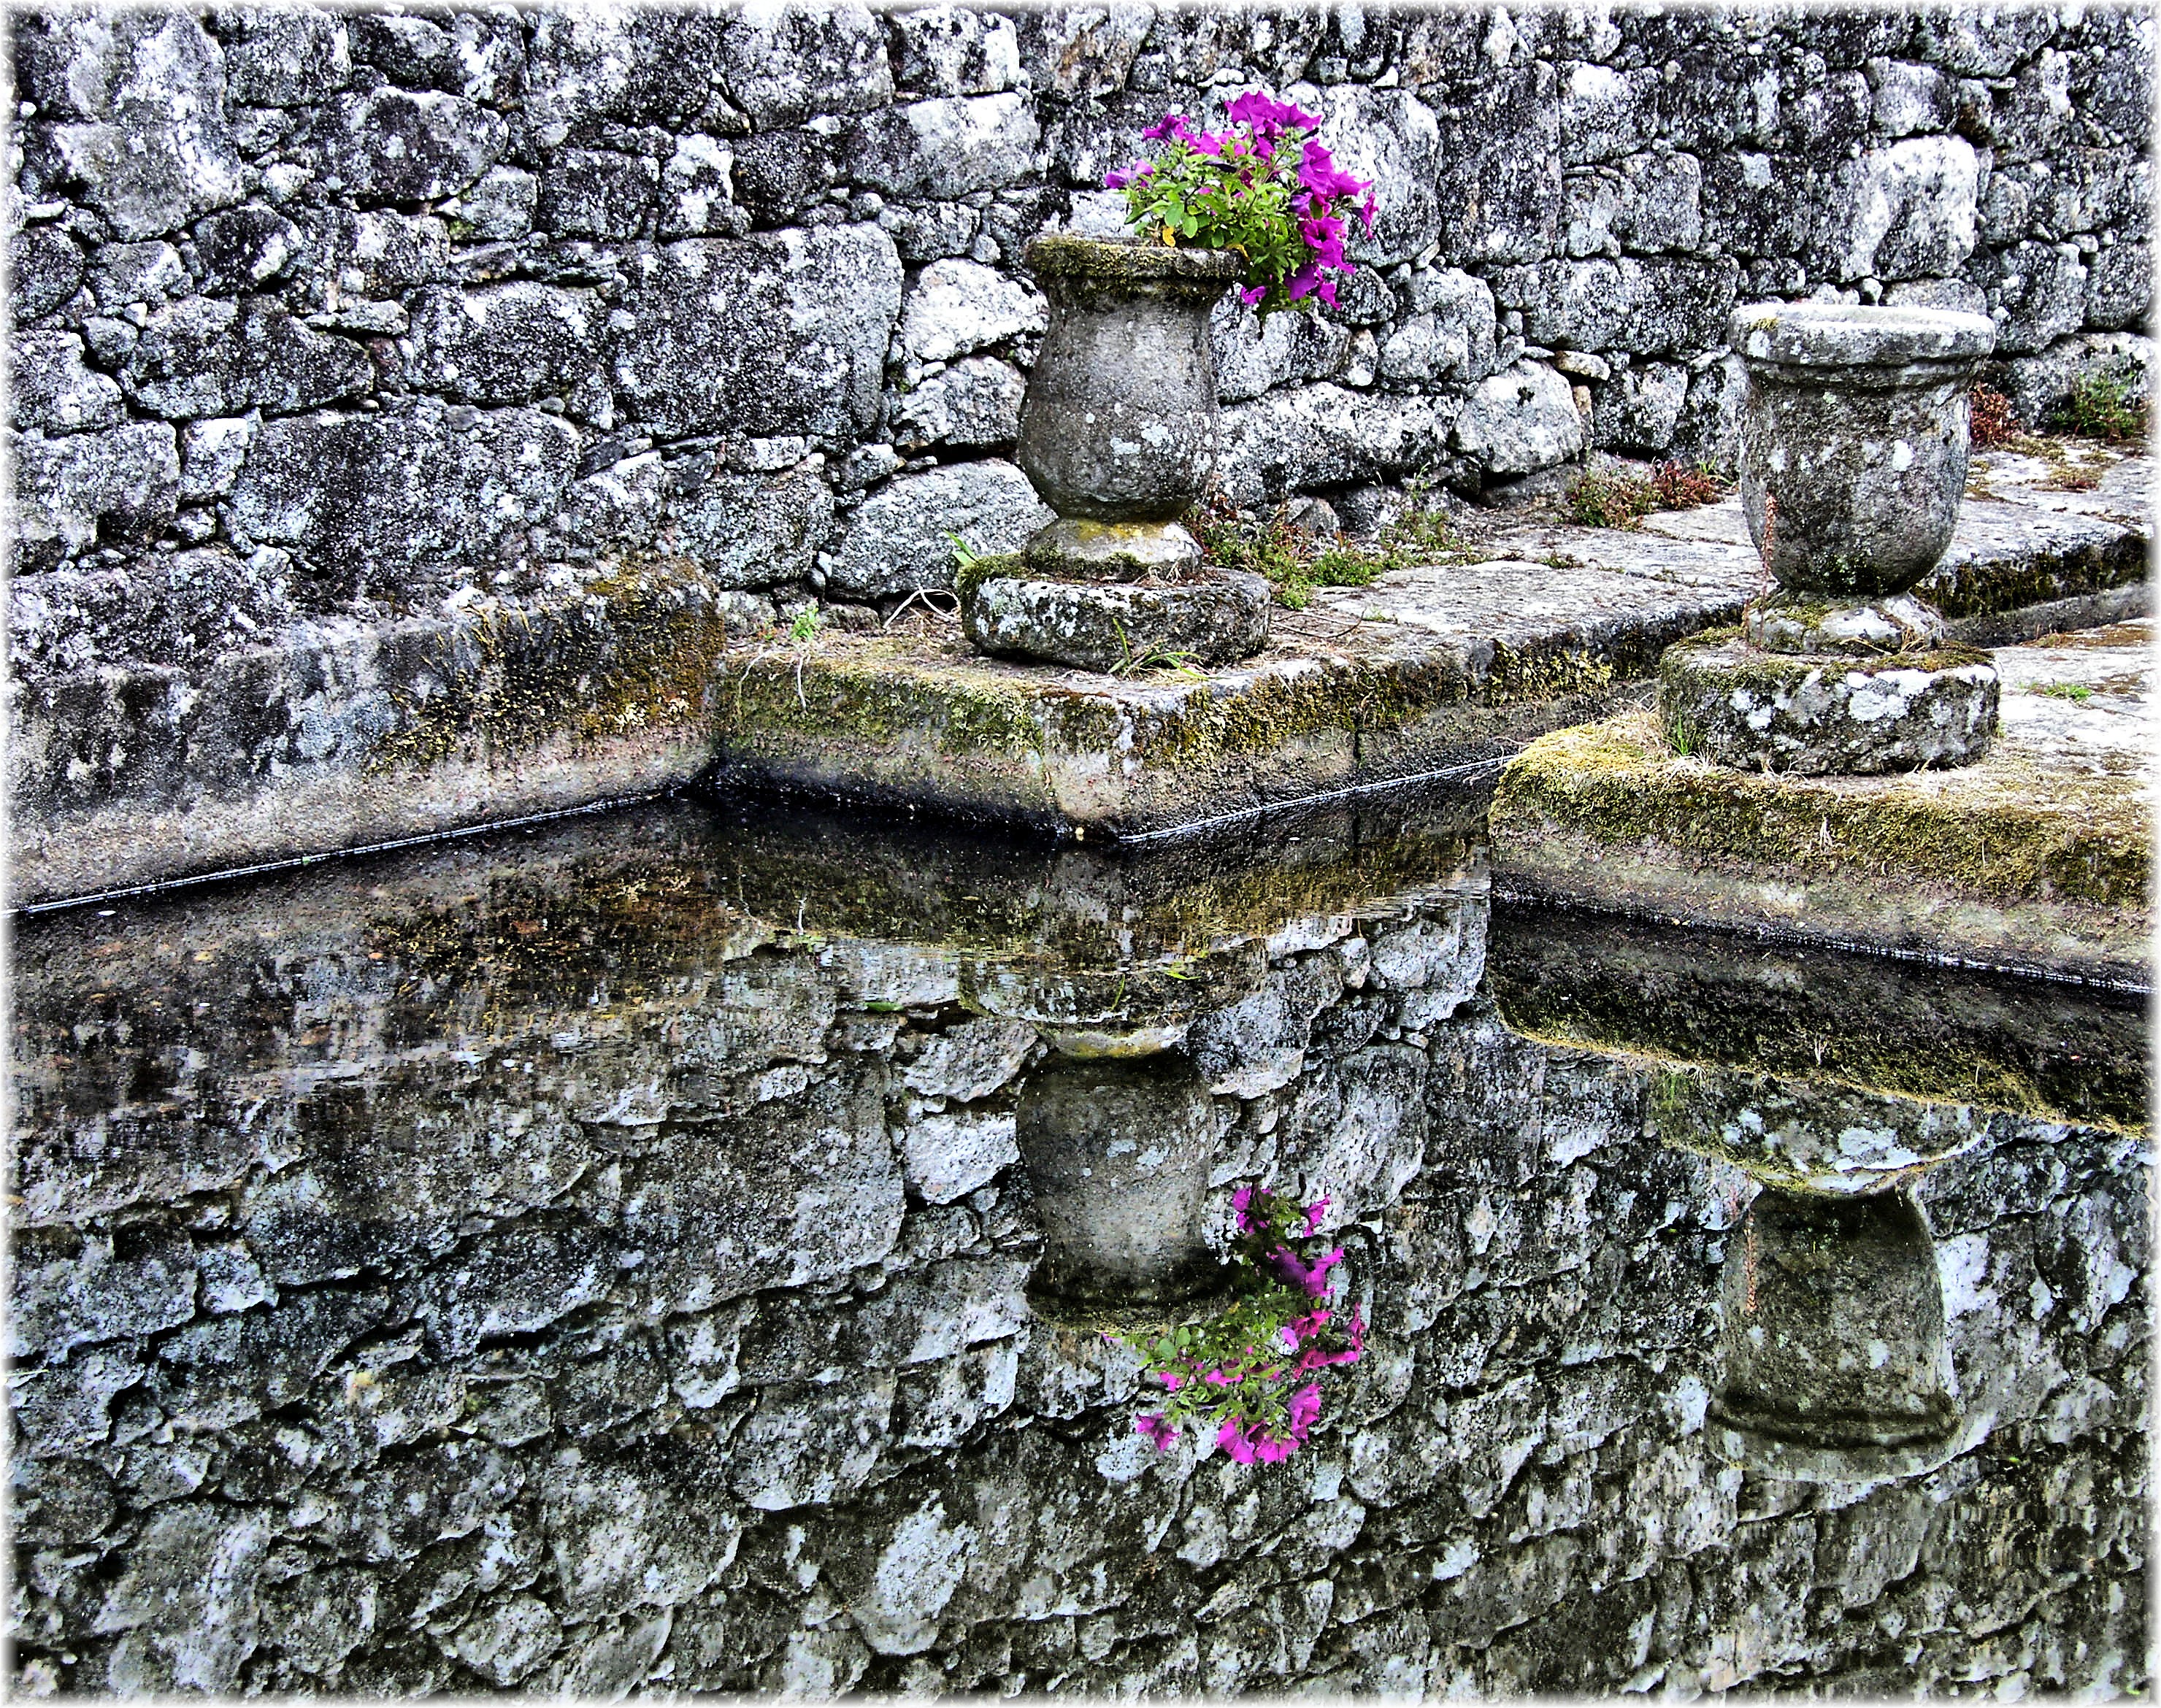
rock, flower, wall, europe, stone wall, art, spain, ruins, europa, agua, galicia, piedra, jardines, pedra, reflexions, espana, galiza, auga, provinciapontevedra, pazo, xardins, archaeological site, ancient history